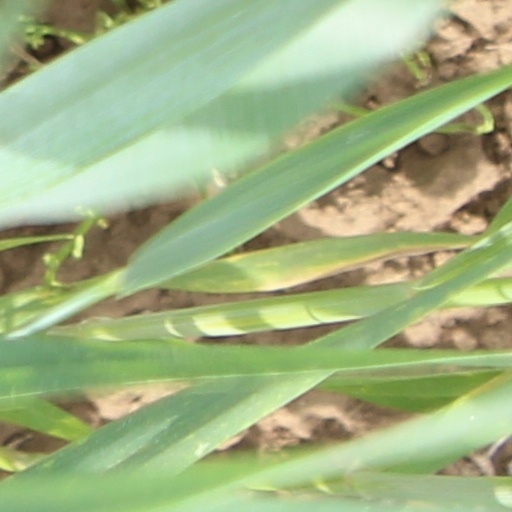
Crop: wheat